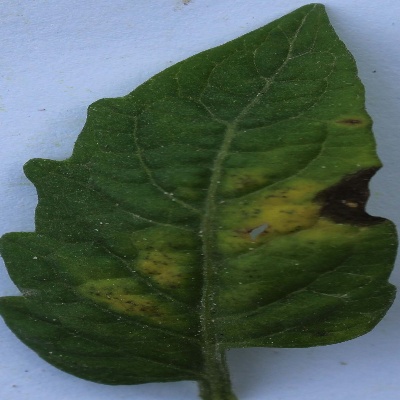
Crop: Tomato
Condition: septoria leaf spot